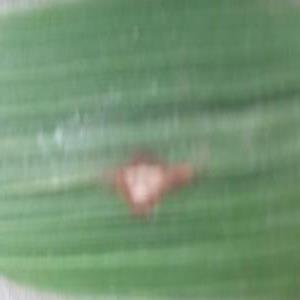
Disease: Blast